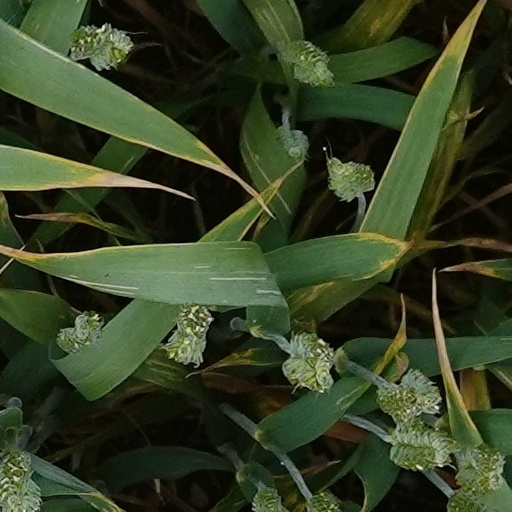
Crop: wheat